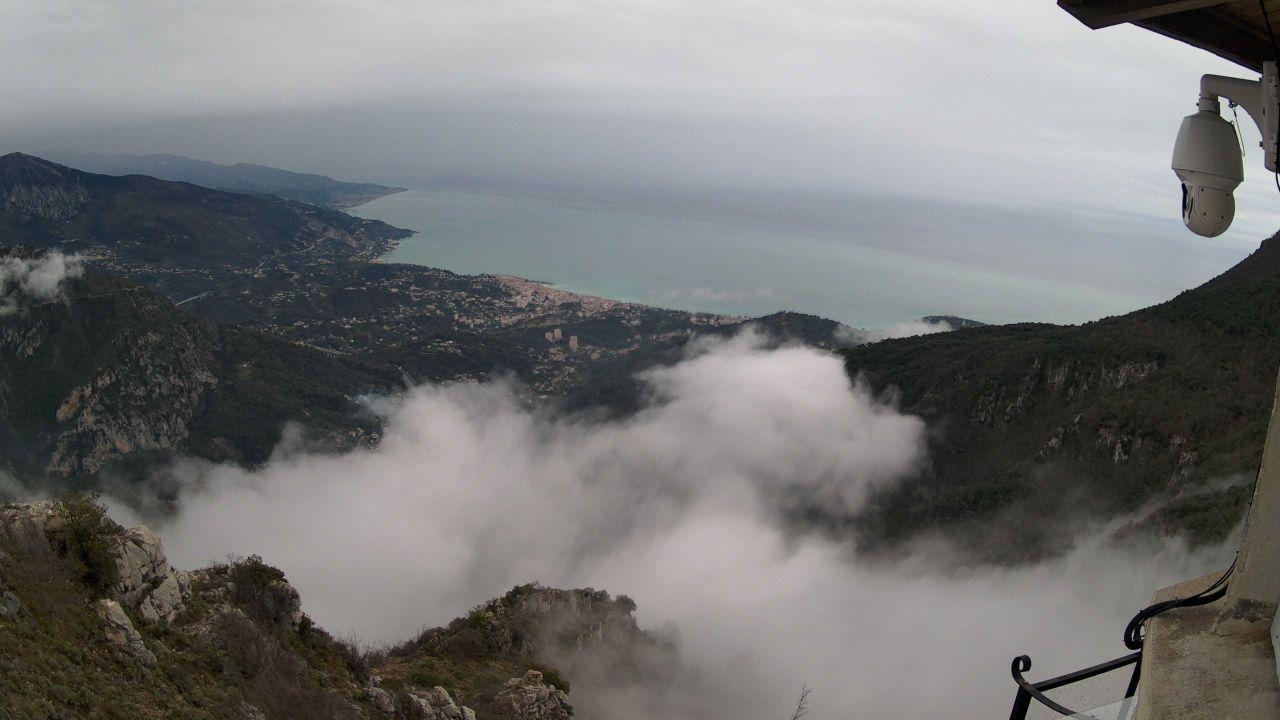
Fire: no
Smoke: yes